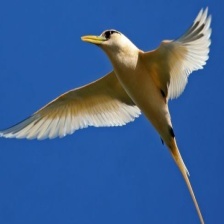
Species: WHITE TAILED TROPIC
Scientific name: PHAETHON LEPTURUS